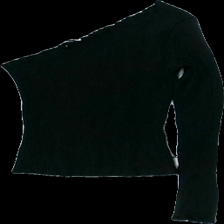
View: front
Type: Top
Category: Ladies
Brand: Na-Kd
Colors: Black
Material: 100% cotton
Cut: Regular
Size: XS
Season: All
Damage location: middle center
Damage 2 location: bottom center
Price range: 50-100
Recommended usage: Reuse
Description: svarta tröja, off shoulder